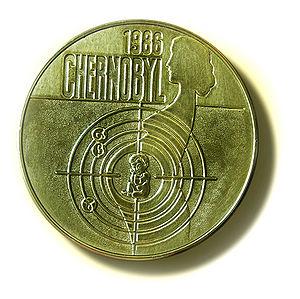
Médaille commémorative de la catastrophe de Tchernobyl, en bronze. Le verso présente une femme enceinte dont le foetus est exposé aux rayonnements alpha, beta et gamma, et le verso présente la cloche de Tchernobyl (il existe une cloche que l'on sonne à chaque commémoration). Photo, source et autorisation de diffusion